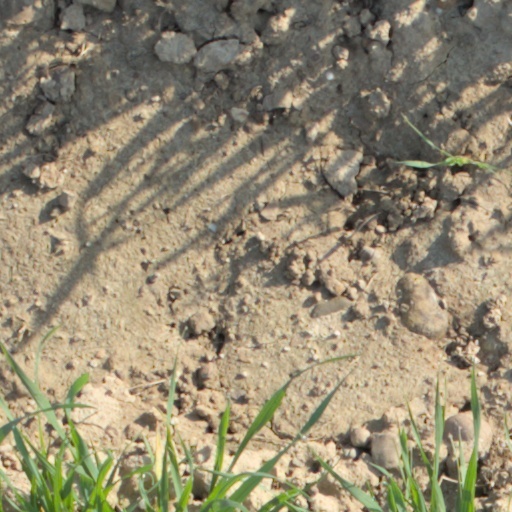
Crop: wheat